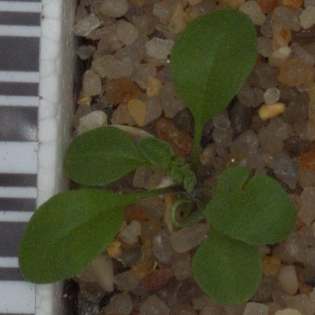
Label: shepherds_purse